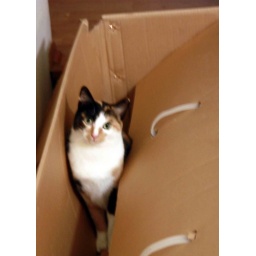
Madison in her christmas tree box 2009